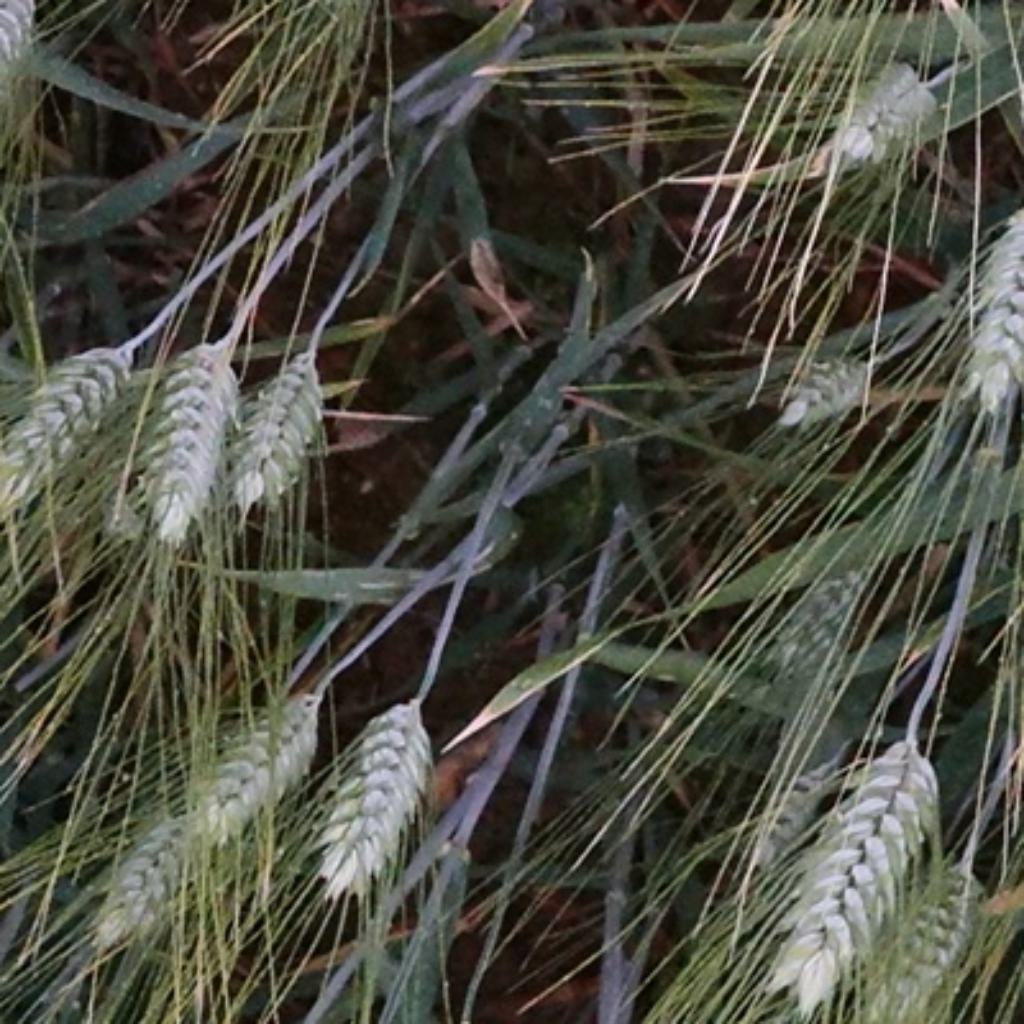
Country: France
Location: Toulouse
Wheat development stage: Filling - Ripening